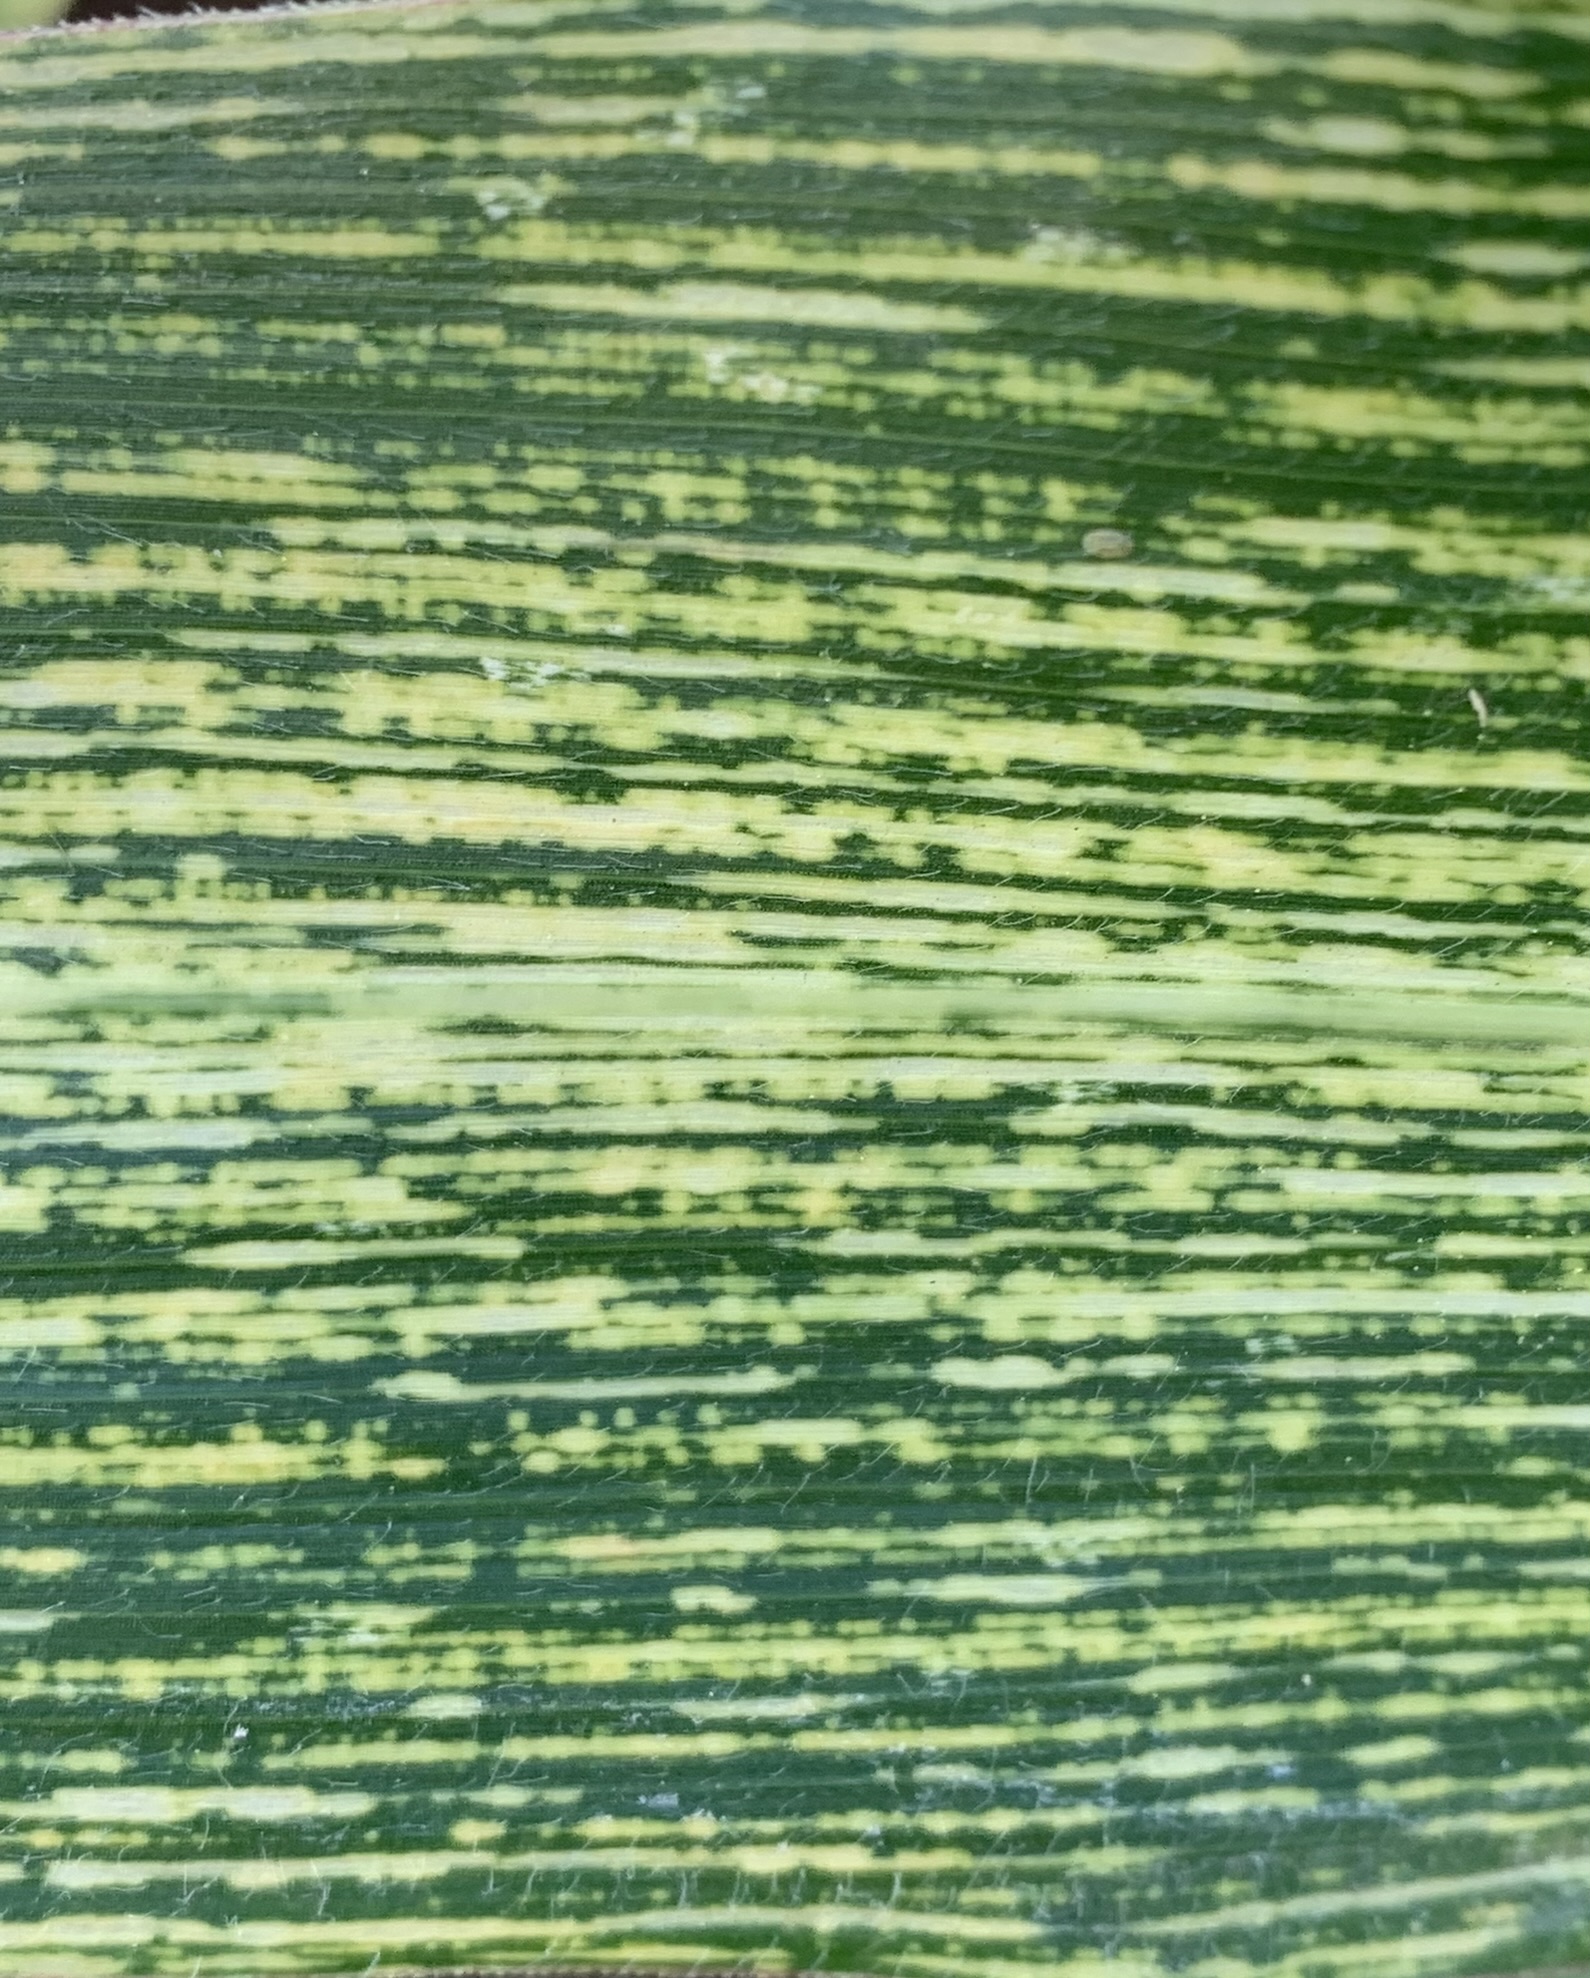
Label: MSV